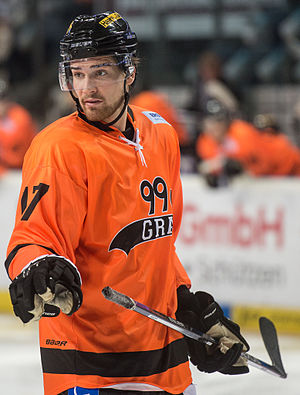
Victor Panelin-Borg
Victor Panelin-Borg er en svensk ishockeyspiller. Han spiller i øjeblikket for Aalborg Pirates.